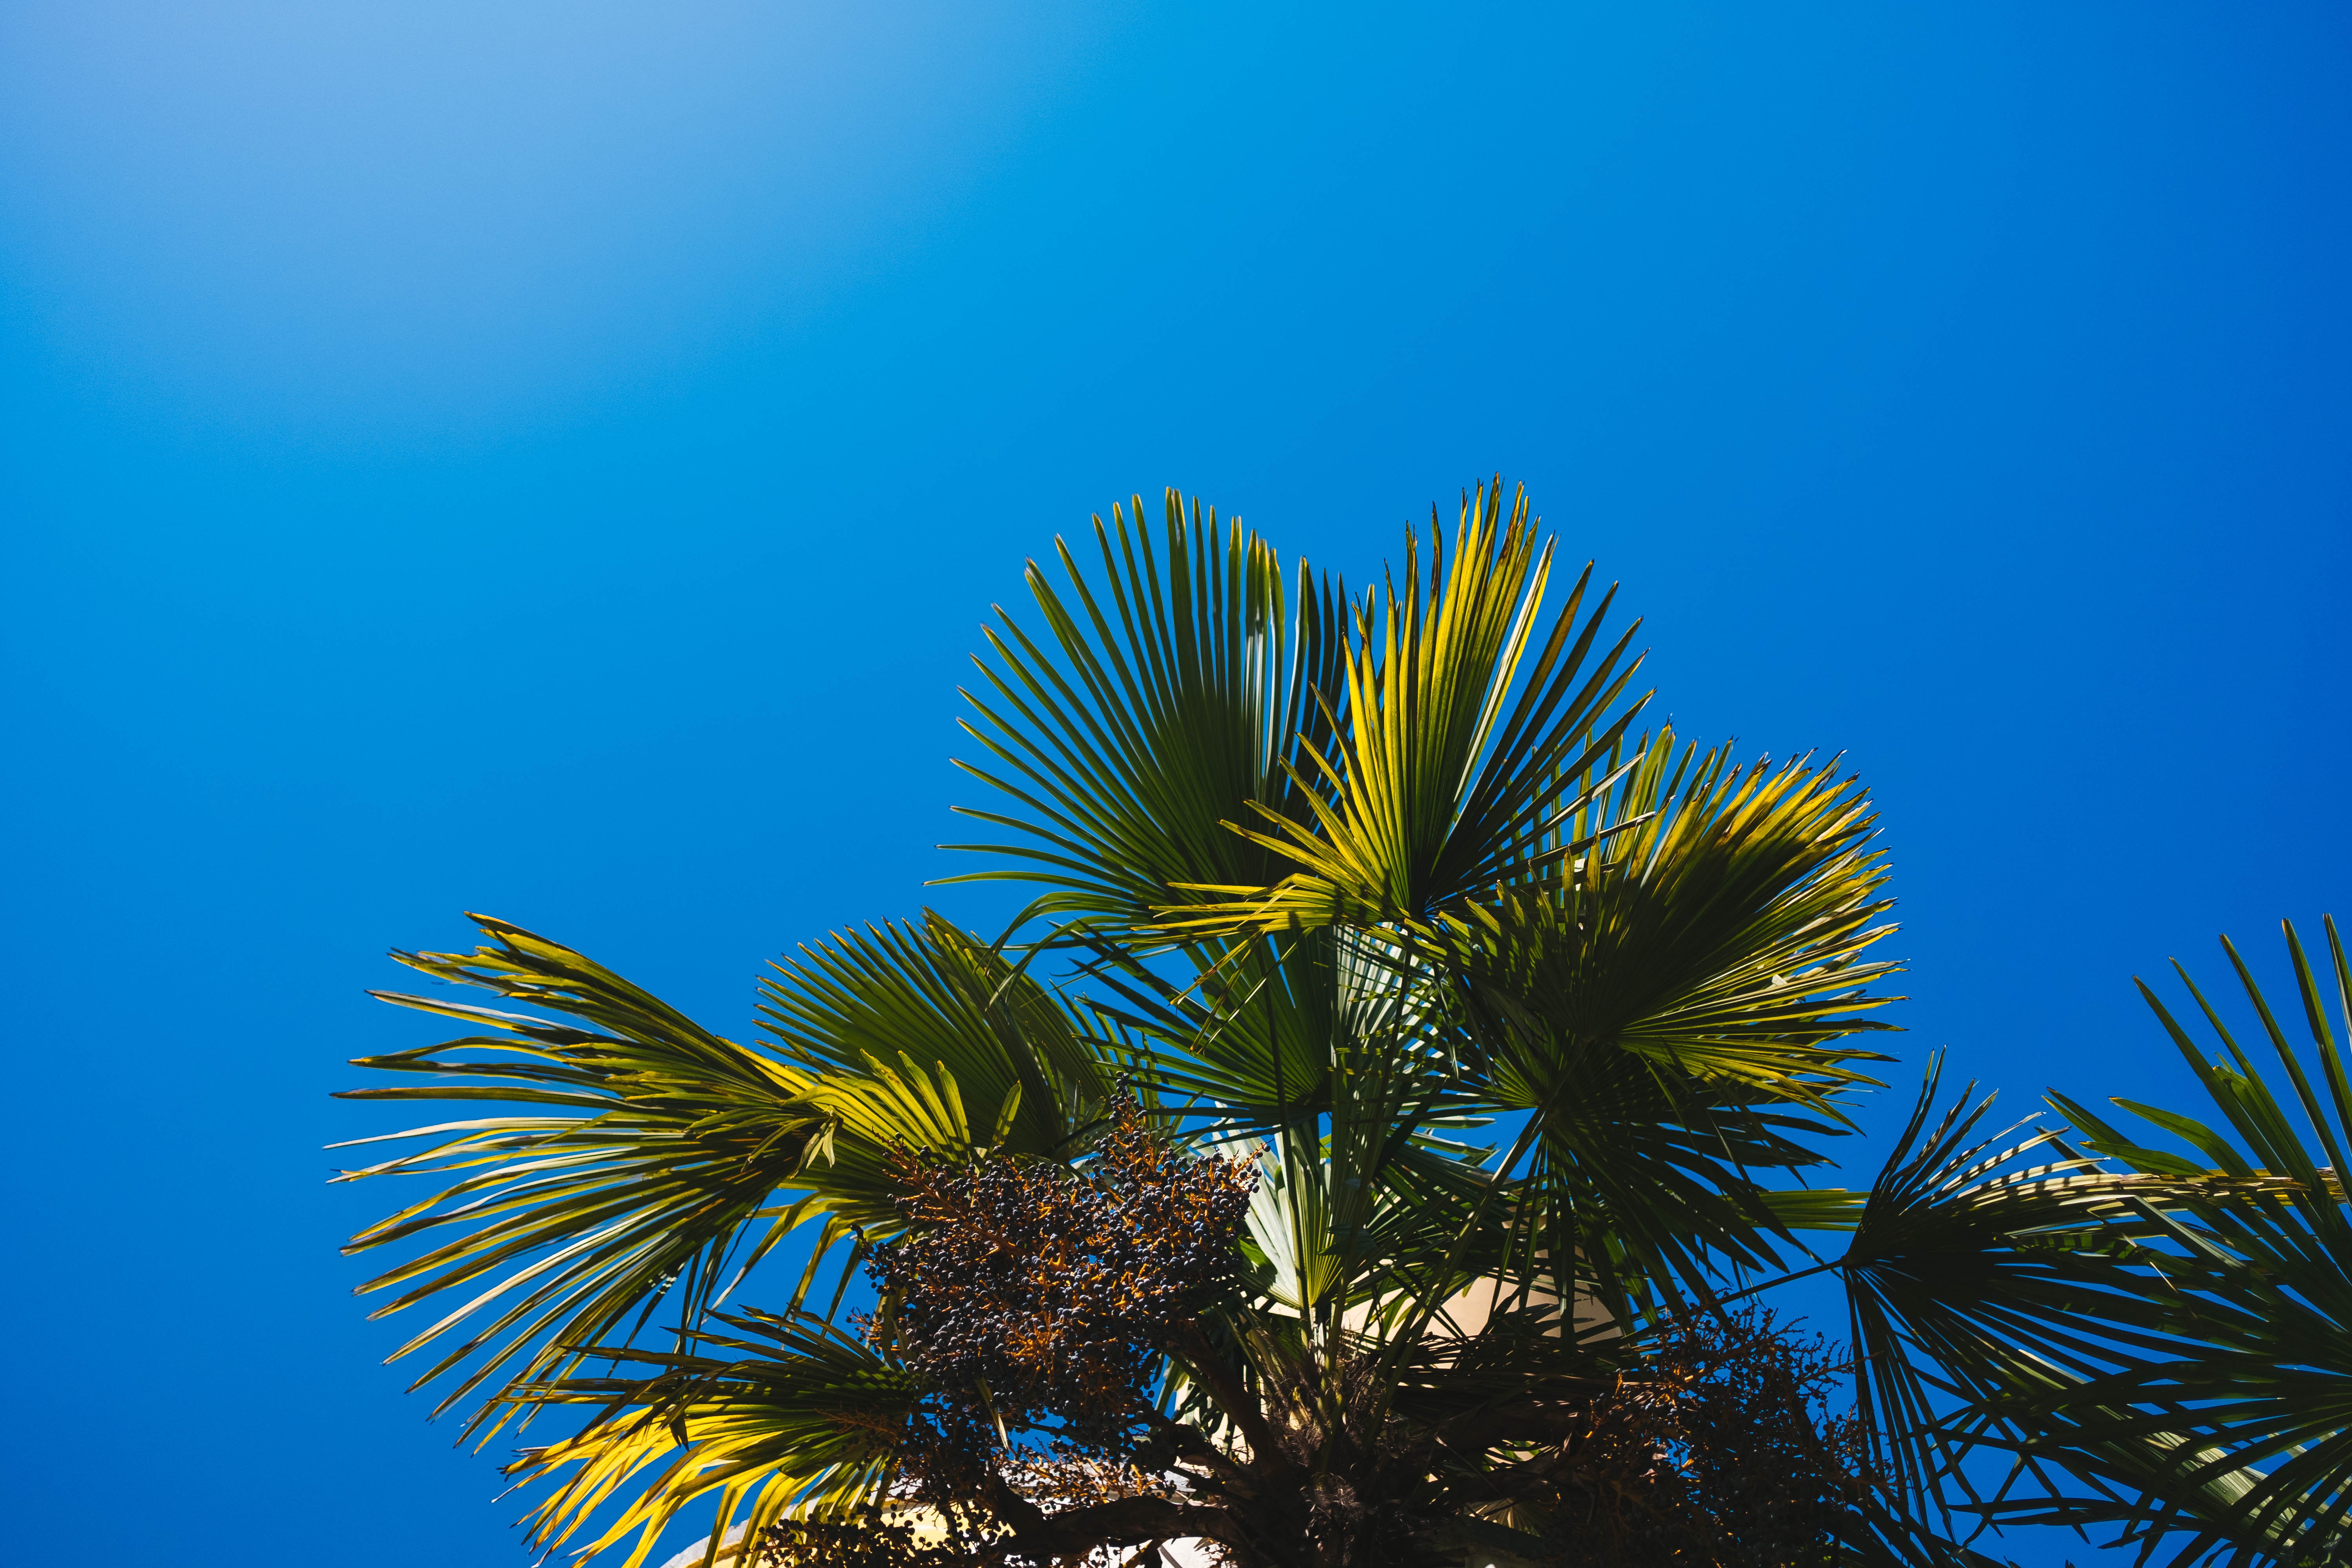
blue, sky, vegetation, tree, palm tree, arecales, plant, borassus flabellifer, majorelle blue, woody plant, elaeis, tropics, azure, Desert Palm, leaf, terrestrial plant, date palm, landscape, flowering plant, flower, attalea speciosa